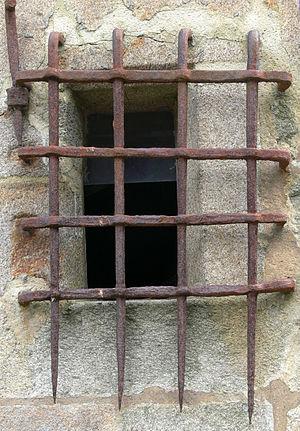
En architecture et construction, une fenêtre, châssis en français canadien, est une baie, une ouverture dans un mur ou un pan incliné de toiture, avec ou sans vitres. Sa différence avec la porte réside dans le fait qu'elle ne descend pas jusqu'au sol mais jusqu'à l'allège. Dans le langage familier le mot fenêtre désigne de façon générique les diverses menuiseries permettant de fermer la baie, le châssis de fenêtre.